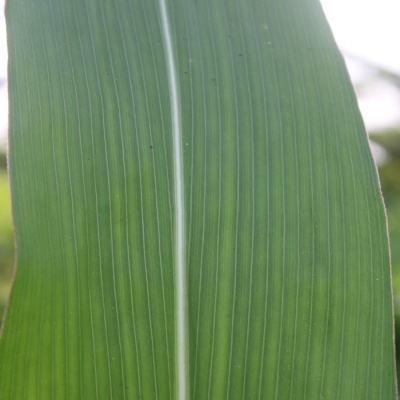
Crop: Maize
Condition: healthy